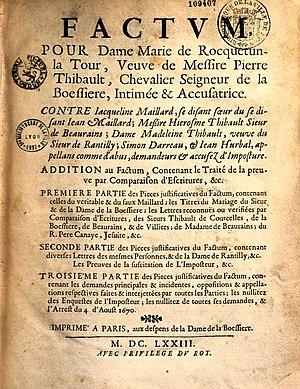
Jean Royer de Prade, né vers 1624 et mort avant la fin du siècle est un historien, dramaturge, poète, héraldiste et généalogiste français.